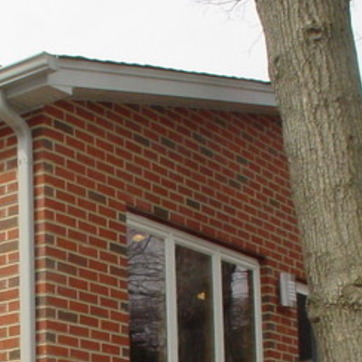
Material: brick